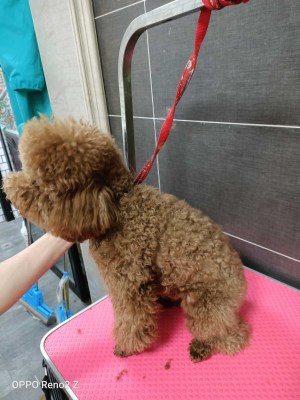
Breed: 7449-n000128-teddy